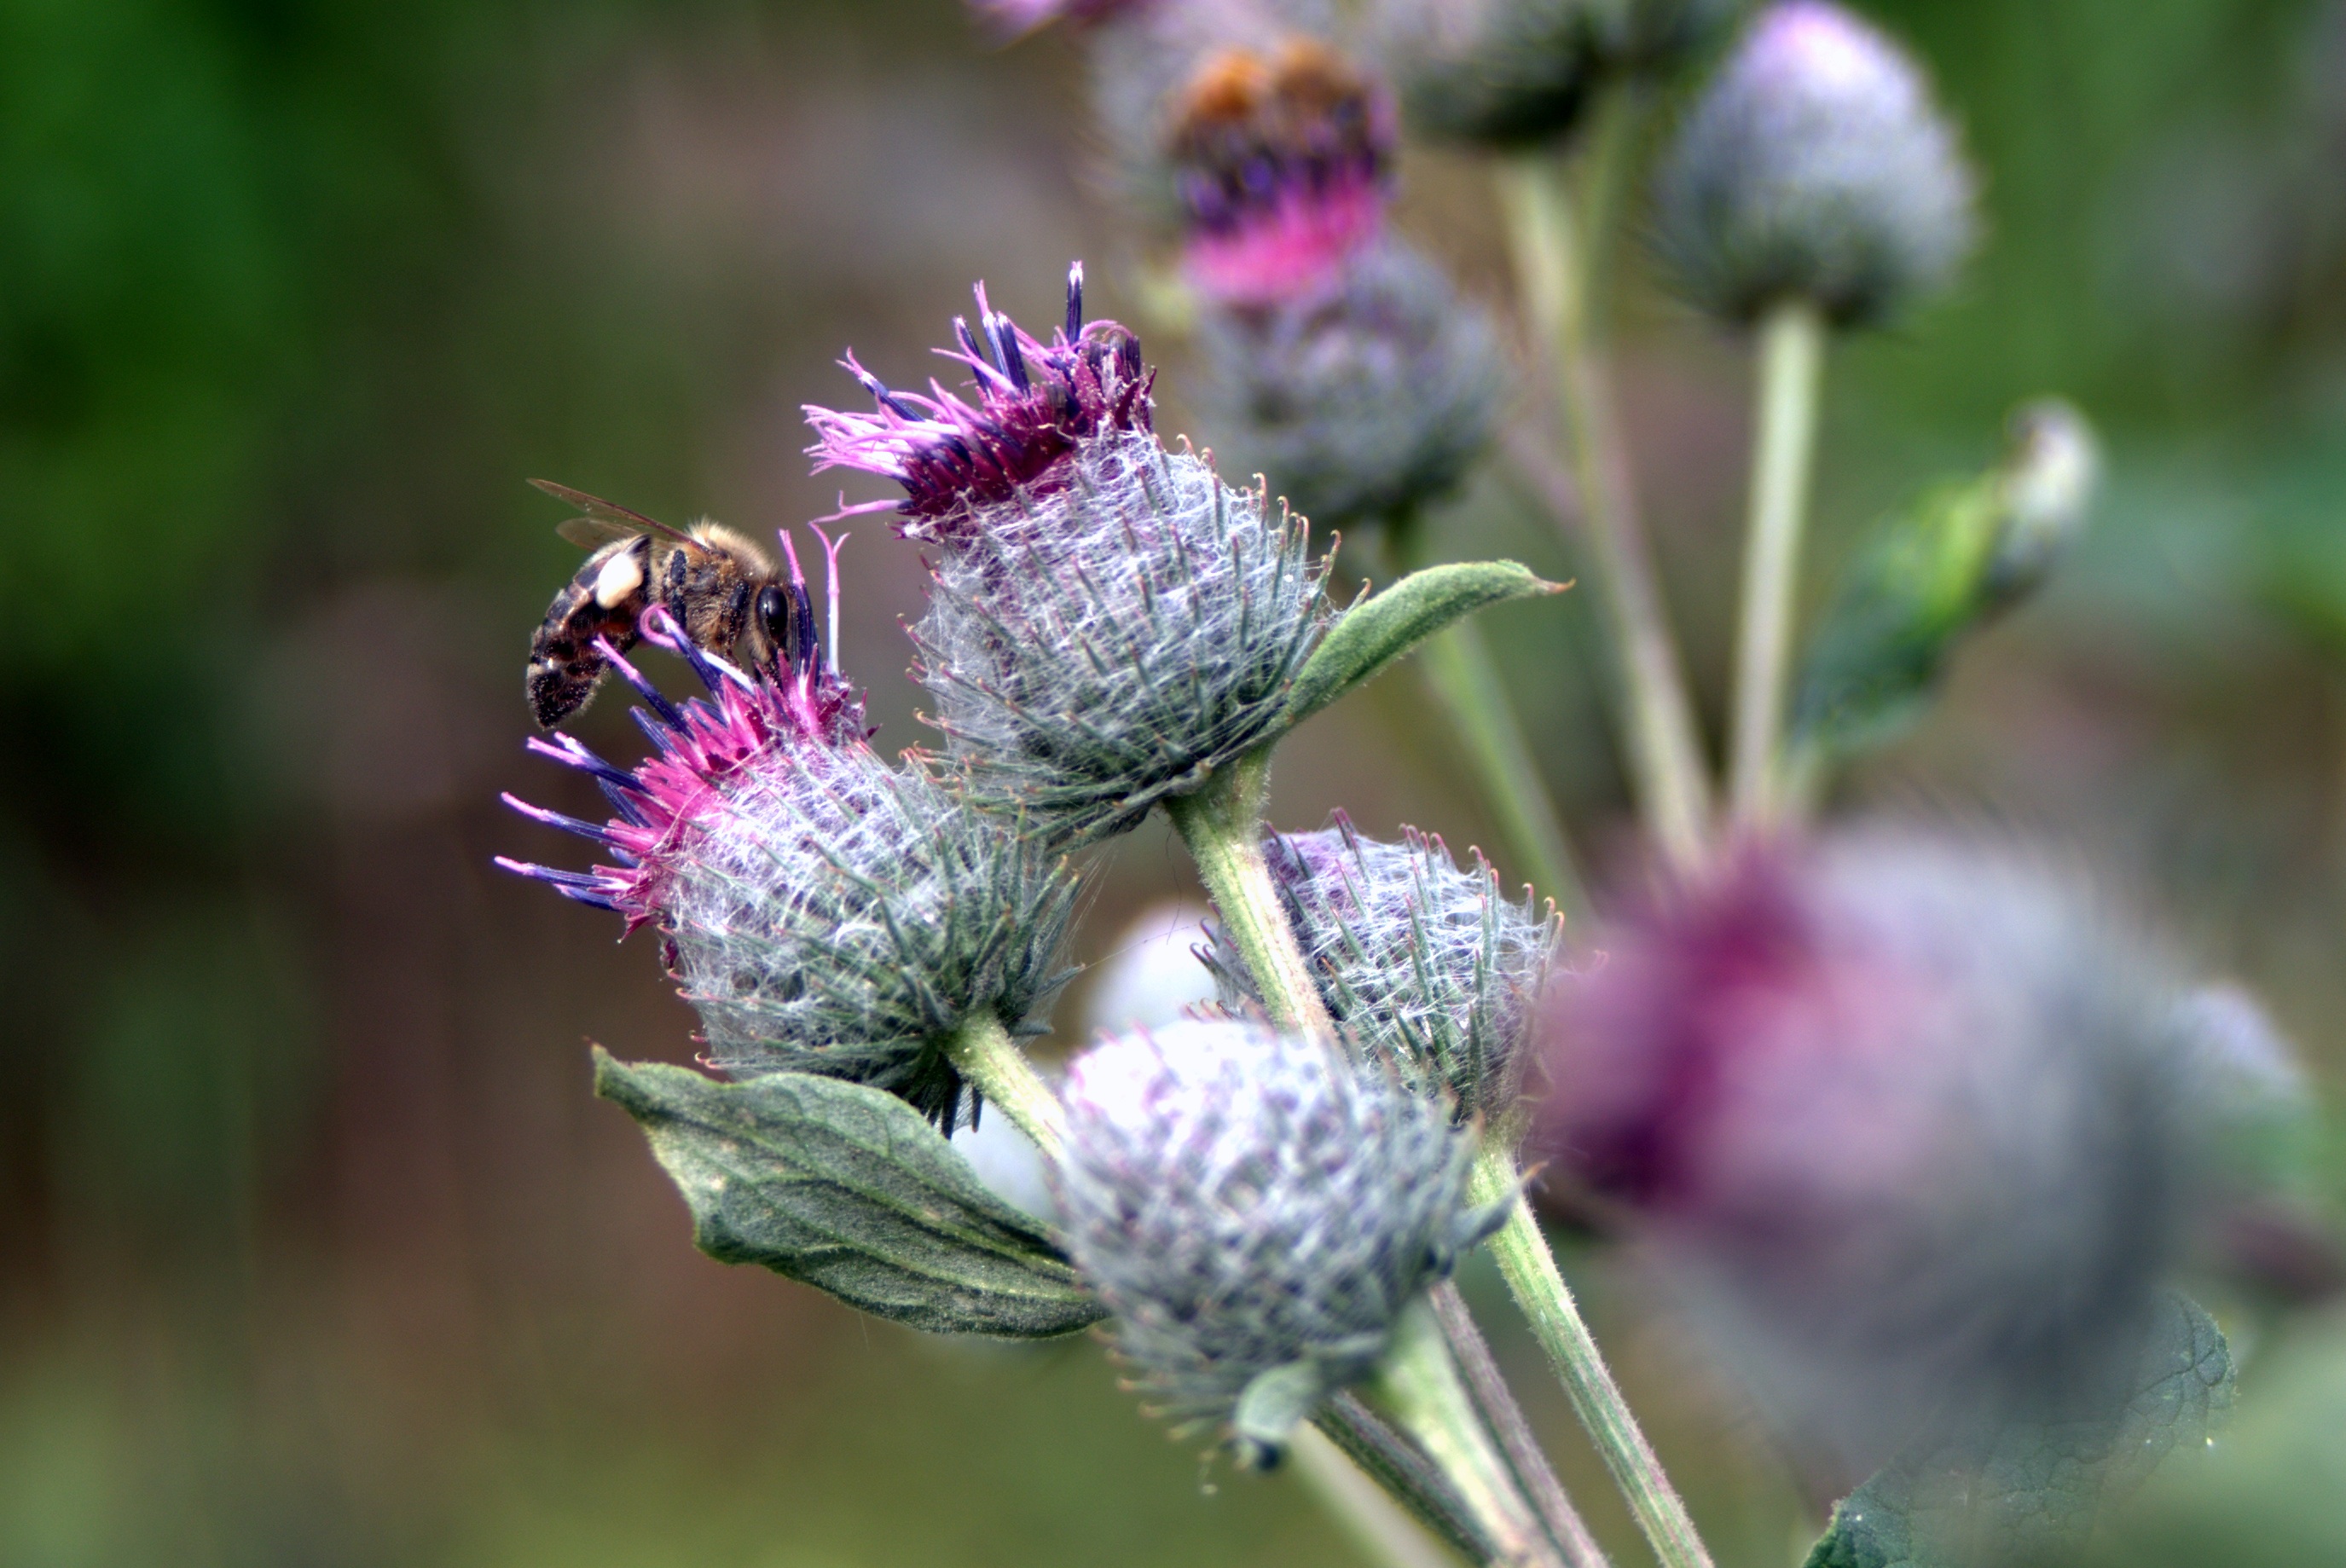
nature, plant, meadow, flower, summer, herb, produce, botany, flora, wildflower, thistles, violet, bee, spikes, thistle, flowering, nectar, macro photography, flowering plant, daisy family, thistle flower, silybum, land plant